Etiquette in South Korea

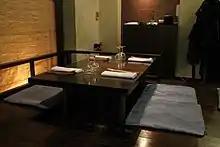
South Korean restaurant, Marou.

South Koreans are reserved and well-mannered people. South Korea is a land of strict Confucian hierarchy and etiquette is important. In respect much can be said on the differences on how to conduct oneself as a male South Korean and a female South Korean. The bow is the traditional Korean greeting, although it is often accompanied by a handshake among men. To show respect when shaking hands, support your right forearm with your left hand. South Korean women usually nod slightly. Western women may offer their hand to a Korean man. Bow when departing. Younger people wave (move their arm from side to side). South Koreans consider it a personal violation to be touched by someone who is not a relative or close friend. Touching, patting, or back slapping is to be avoided during interactions. In addition, direct eye contact between juniors and seniors should be avoided because it is seen as impolite or even a challenge. Korea is one of the most demographically homogeneous countries in the world, racially and linguistically. It has its own culture, language, dress and cuisine, separate and distinct from its neighboring countries. Hard work, filial piety and modesty are characteristics esteemed by Koreans. Due to filial piety and the nature of how women are raised in South Korea, there some acts of etiquette that do not apply to men. Women dress modestly; dress should not be form fitting and revealing. However, this etiquette of gender difference has changed and is less common than it used to be.